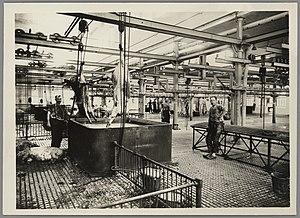
Photographie des abattoirs et du marché aux bestiaux de la Mouche. Cote 1108WP/4.
Les abattoirs de la Mouche